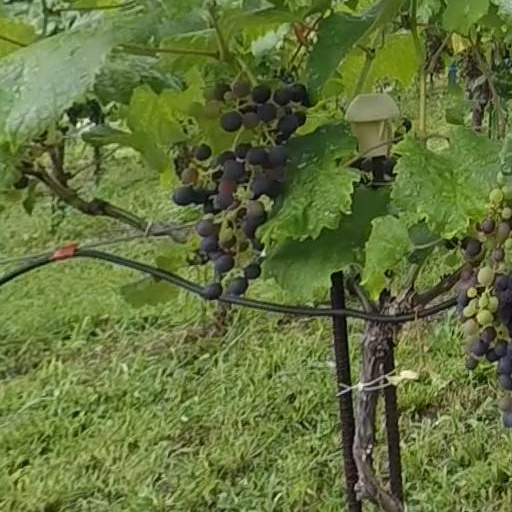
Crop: grape